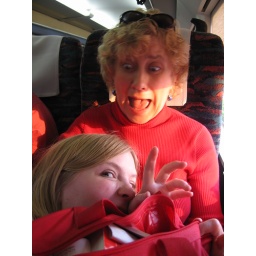
You probably COULD have fit a person in that huge bag mom was lugging around!